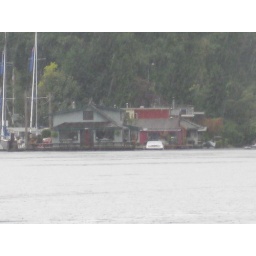
Sleepless in Seattle house boat